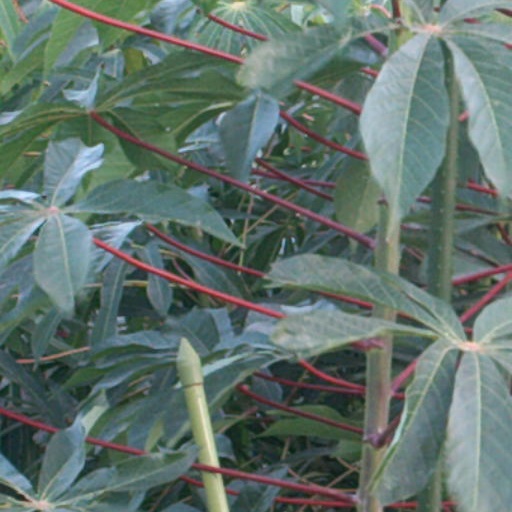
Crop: cassava